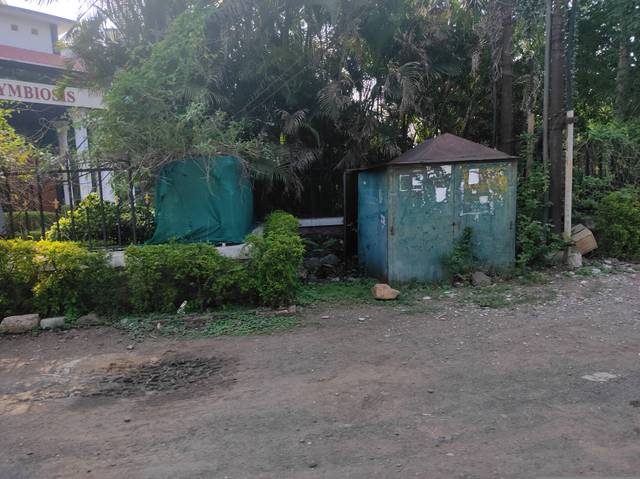
Region: India
Coordinates: 18.547, 73.839